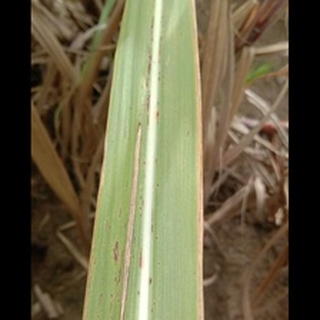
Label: sugarcane_rust